Cessna Citation III

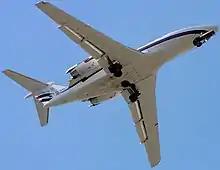
Viewed from below, showing wing sweep

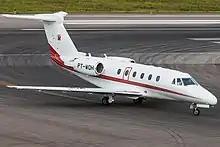
The 650 has a T-tail and two turbofans

In 1974, Cessna studied a long range model 700 stretch of its original Citation I powered by three JT15Ds called Citation III, with a 17,500 lb gross weight, an 8,000 lb empty weight and a 7,500 lb fuel capacity leaving 2,000 lb for the occupants, and targeting 1978 deliveries.